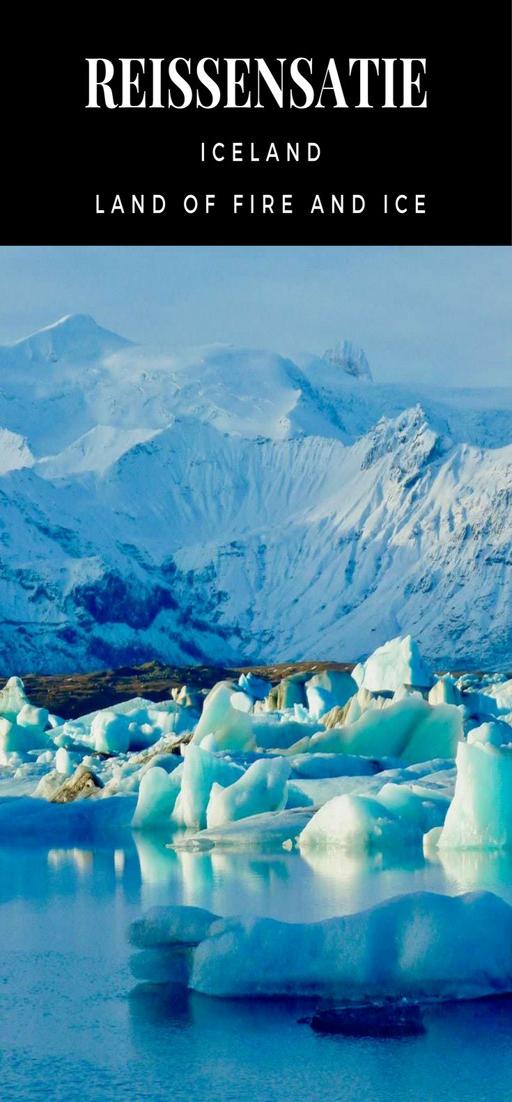
visit country the land !